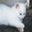
Label: cat